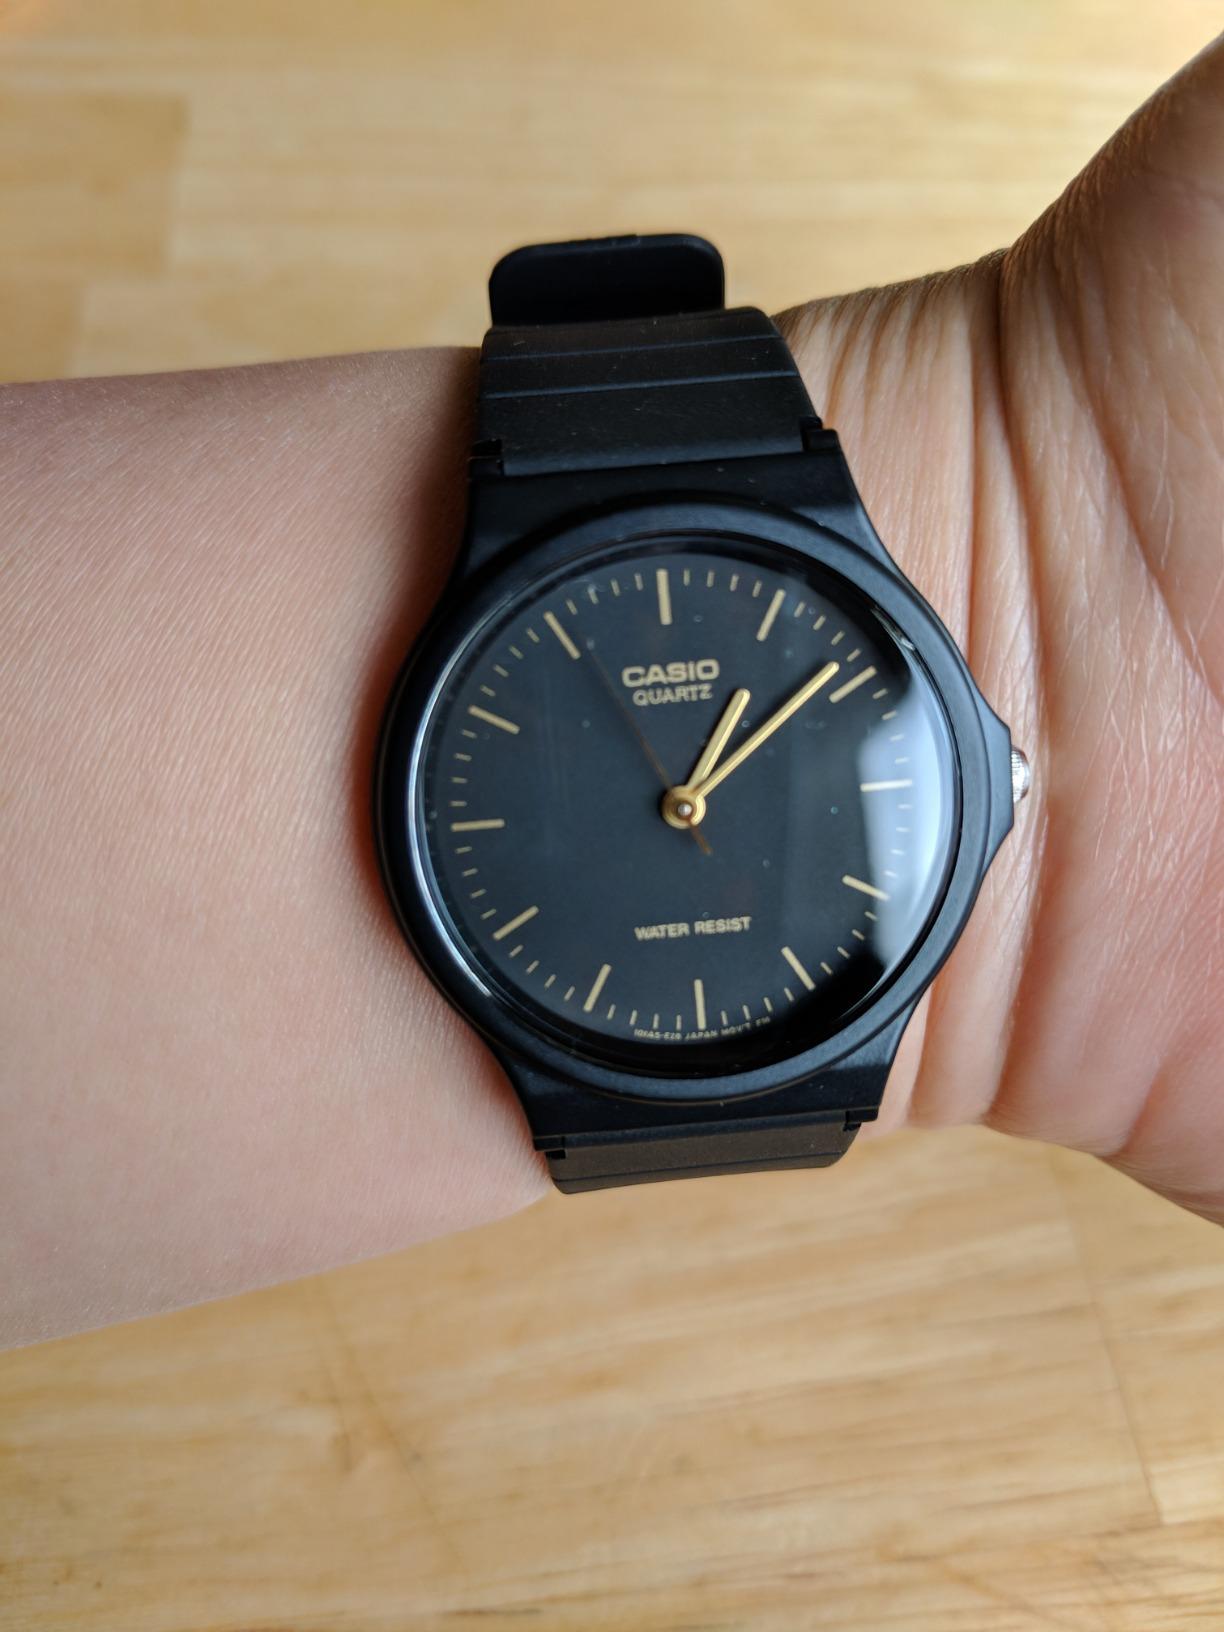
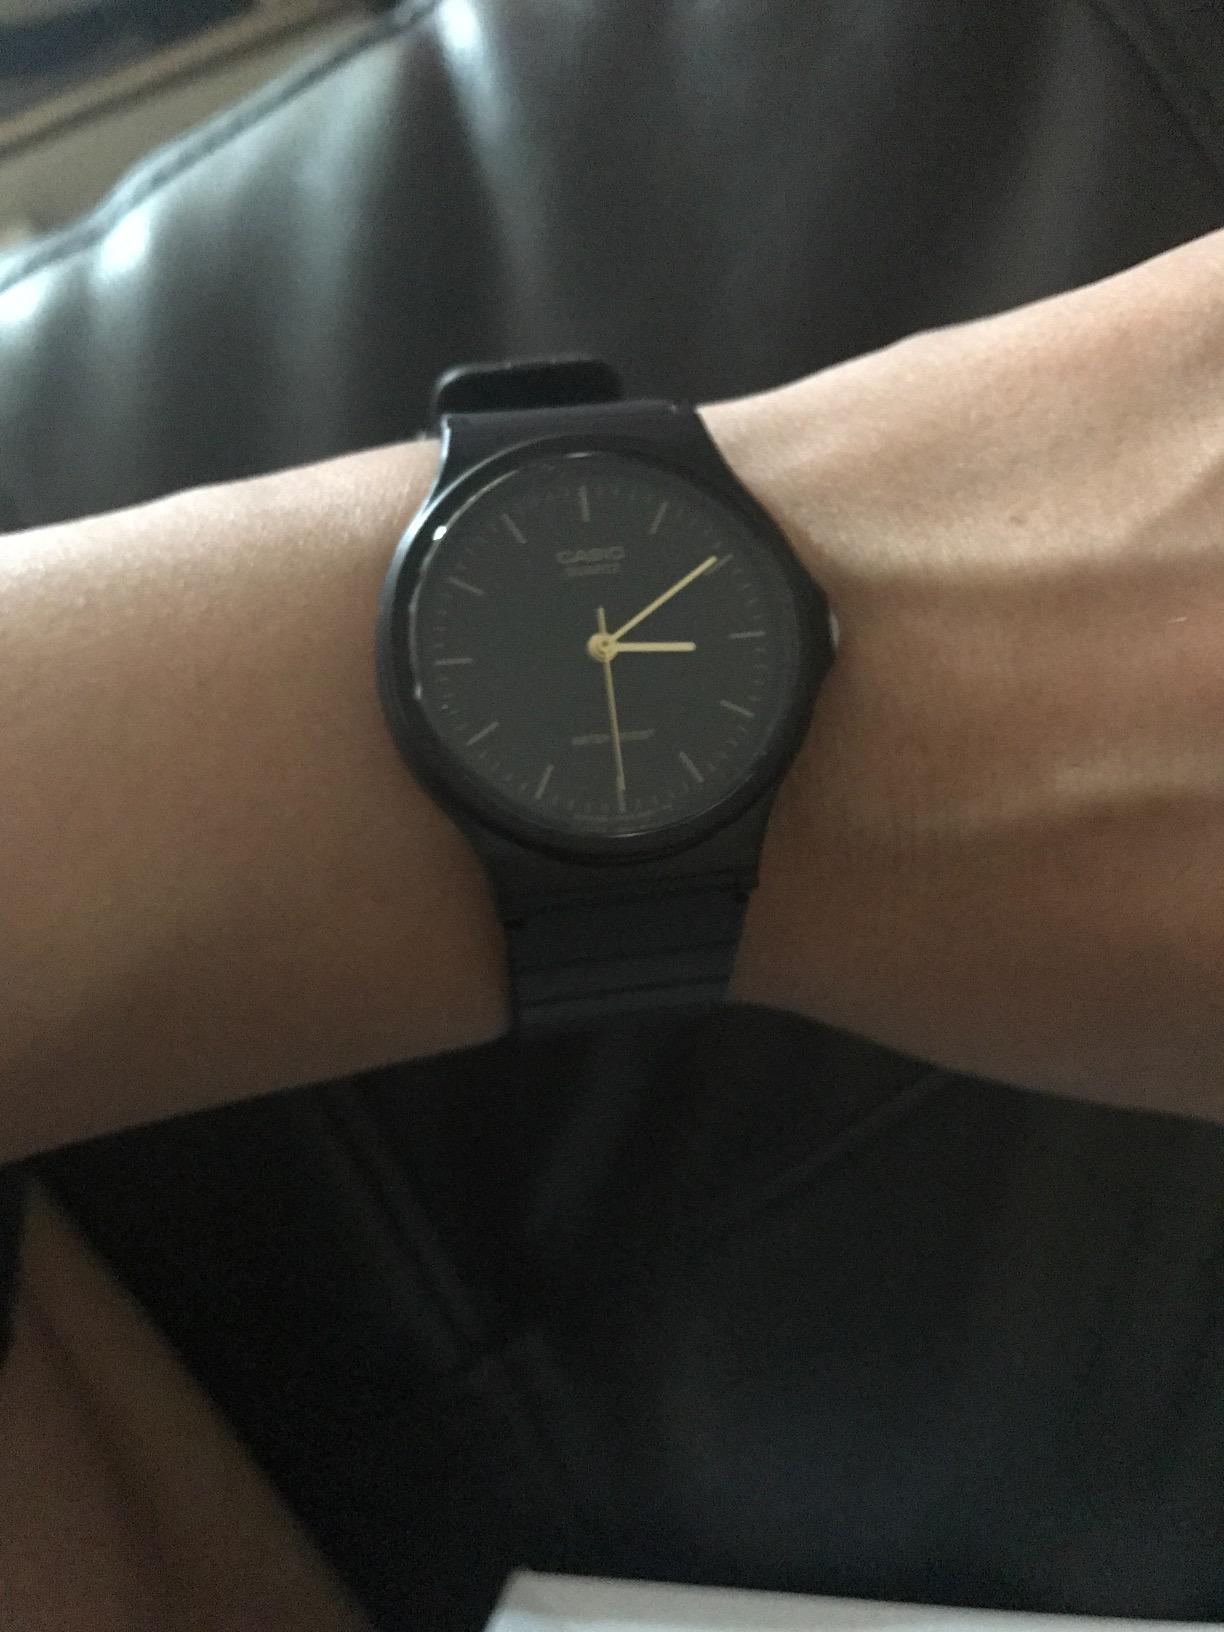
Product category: accessories_watch
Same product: yes